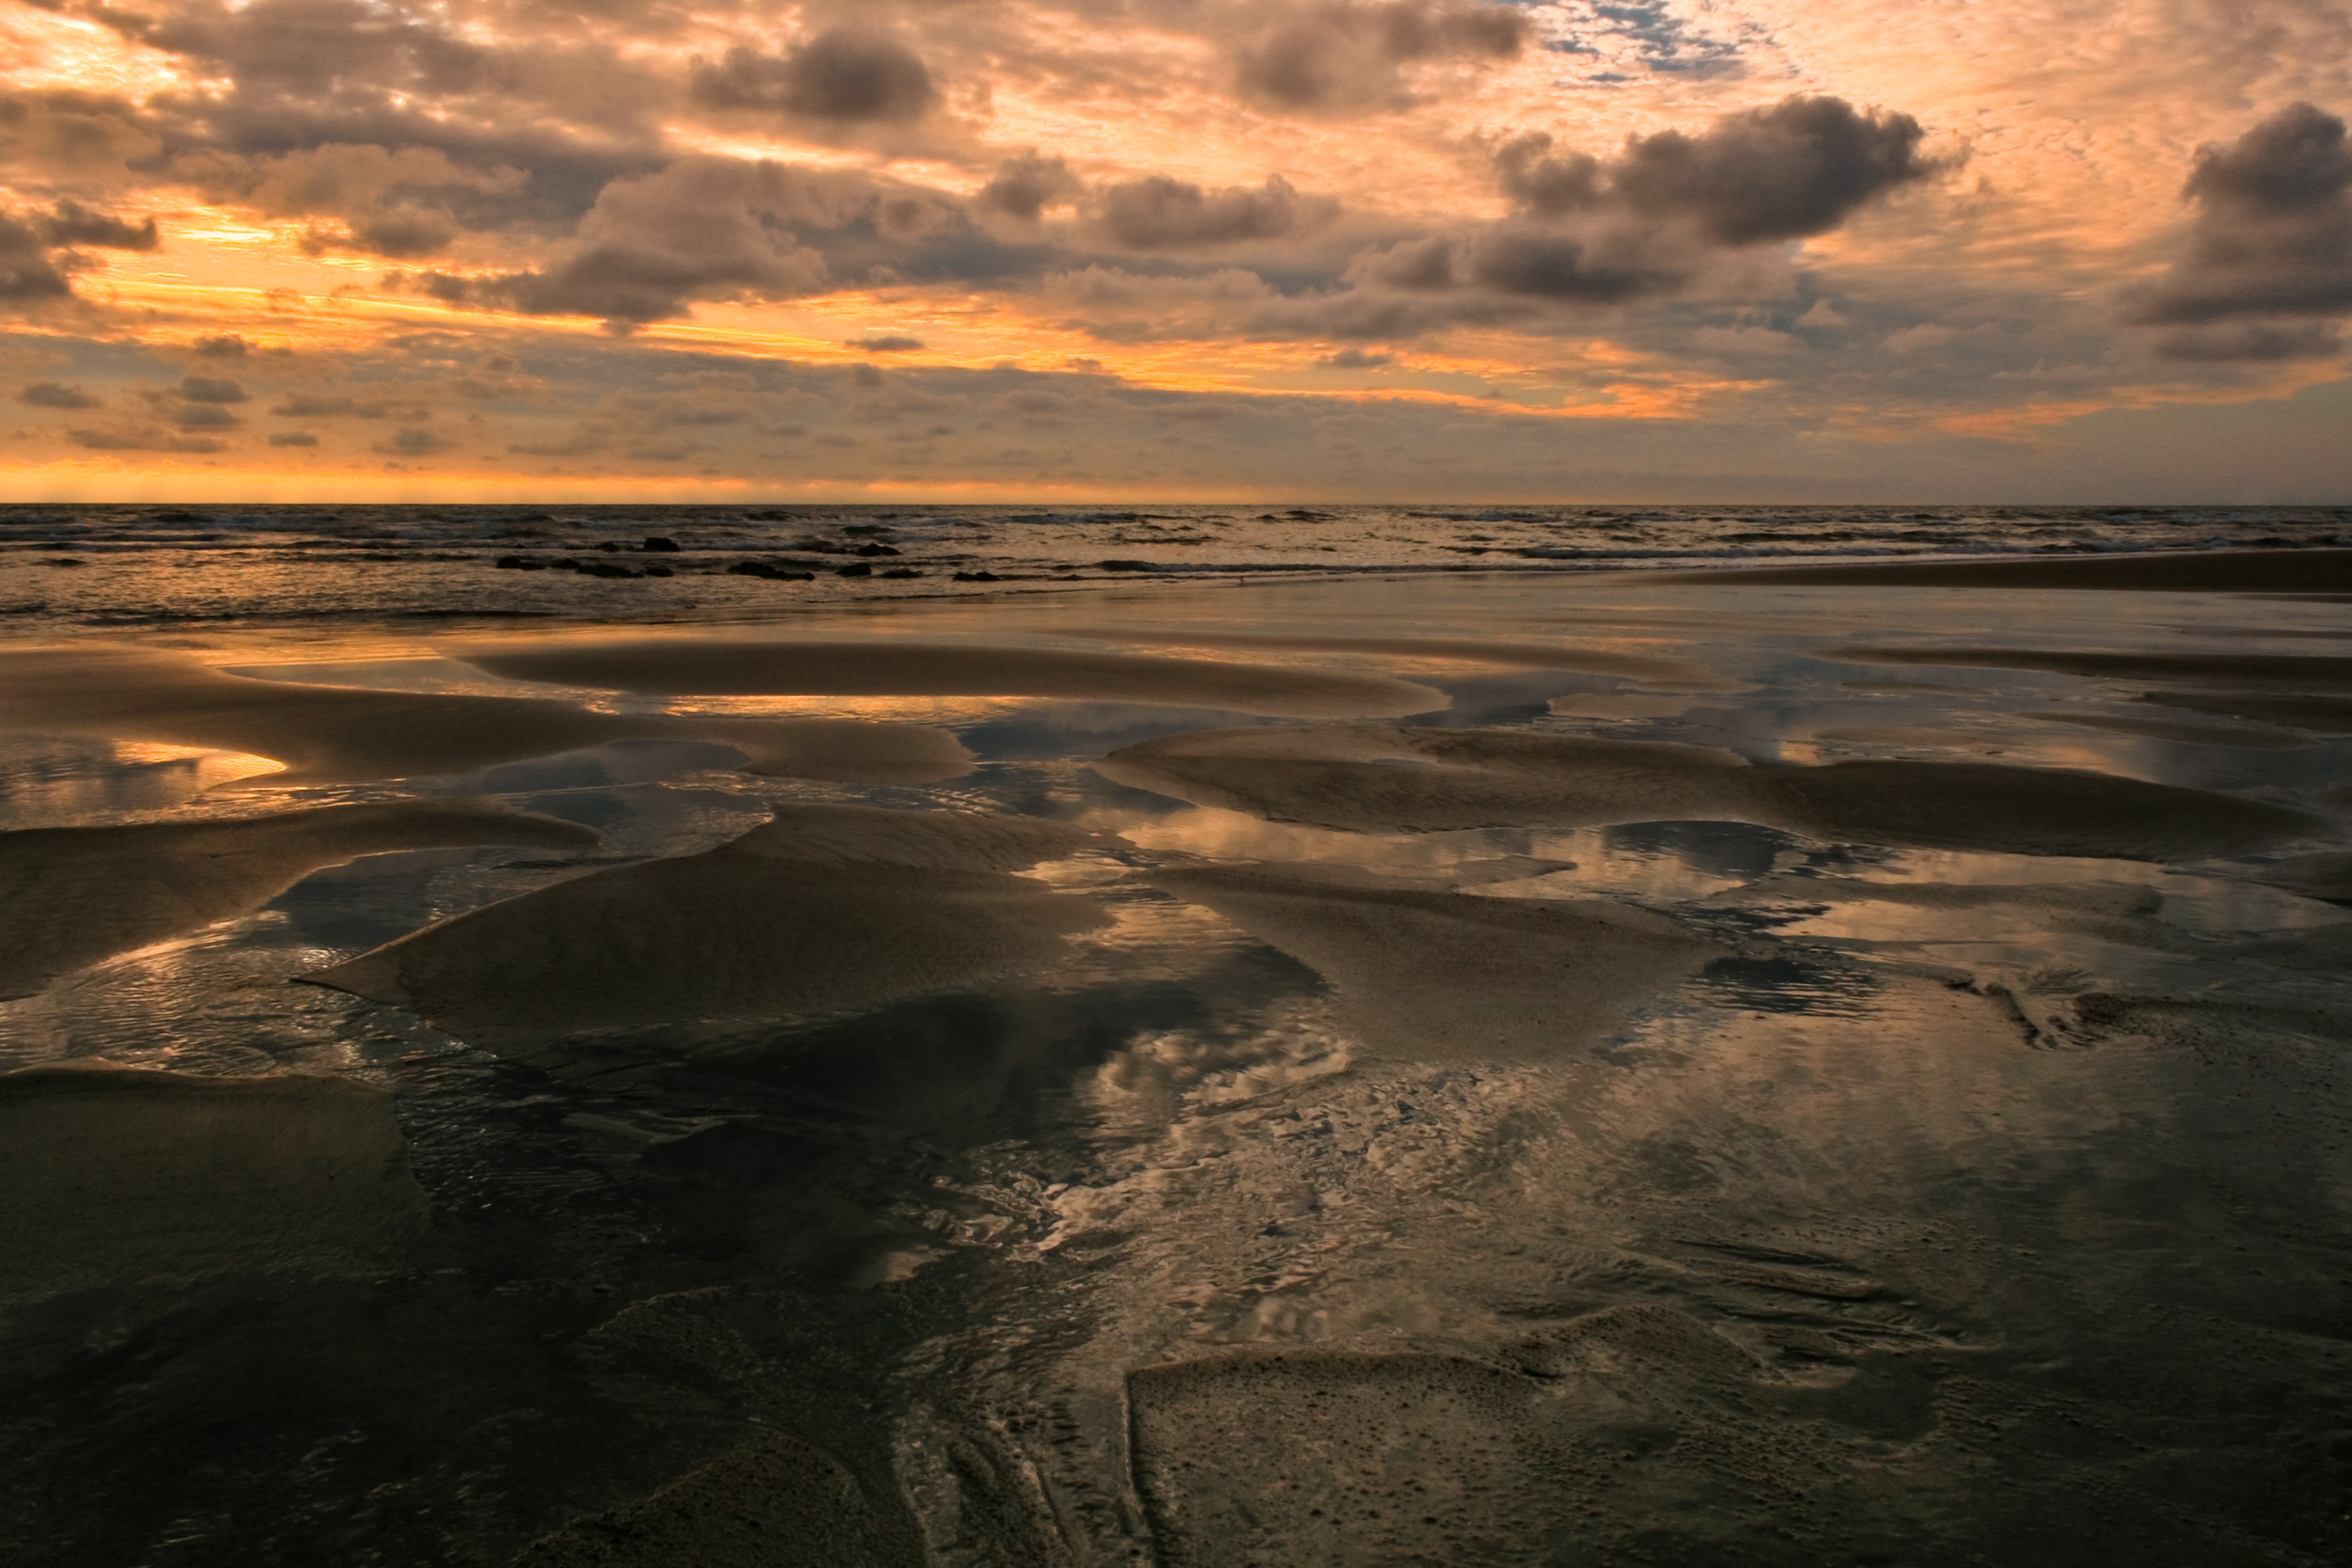
beach, sea, coast, water, nature, sand, rock, ocean, horizon, cloud, sky, sun, sunrise, sunset, sunlight, morning, shore, wave, dawn, atmosphere, dusk, evening, reflection, clouds, loch, pools, atmospheric phenomenon, wind wave